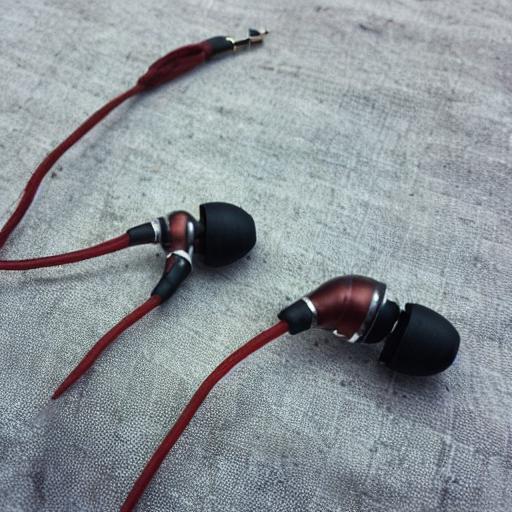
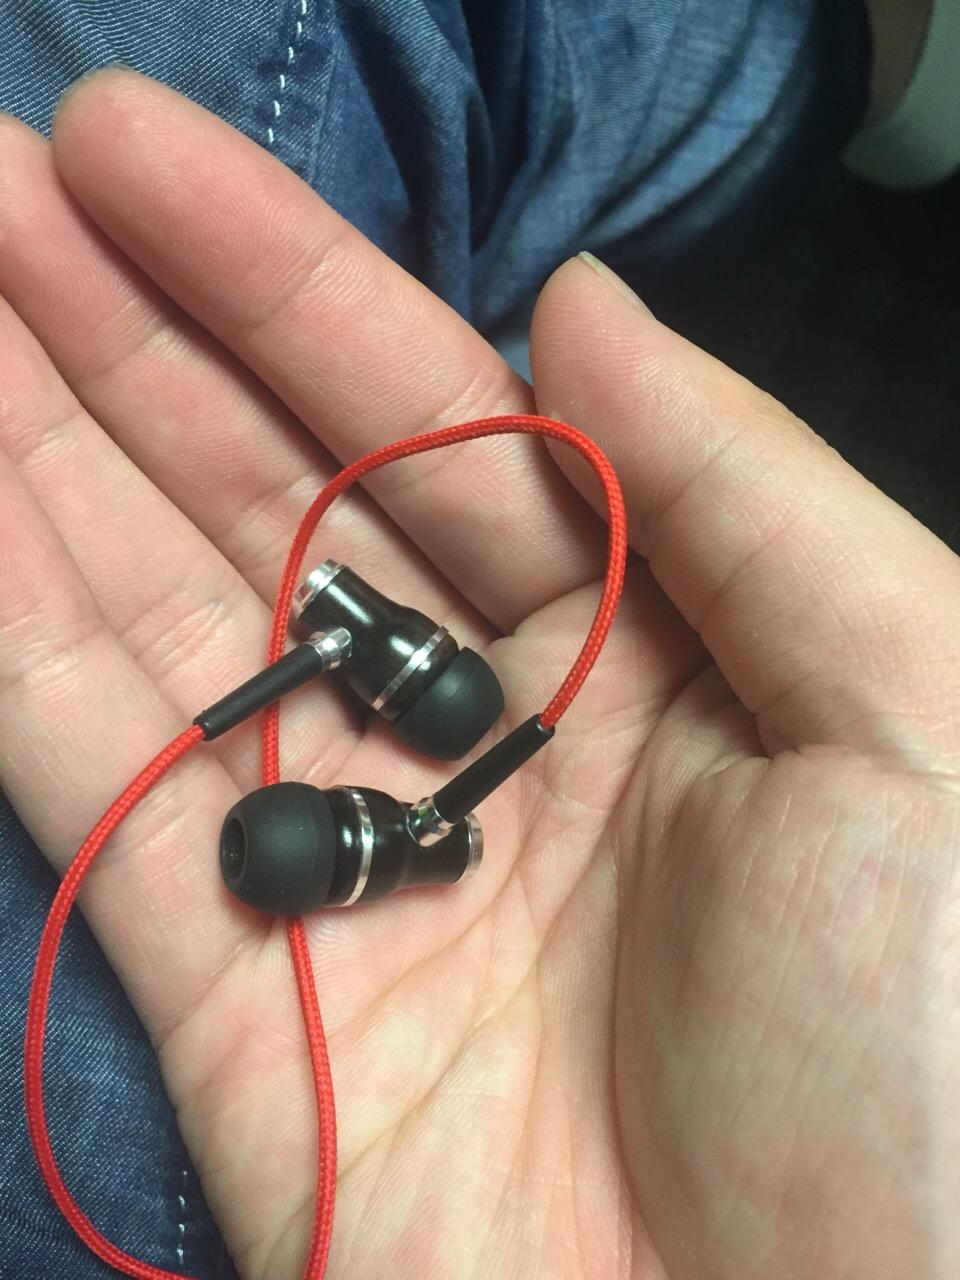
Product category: headphones
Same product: no